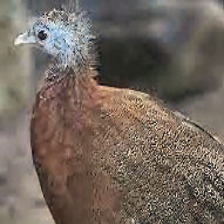
Species: GREAT ARGUS
Scientific name: ARGUSIANUS ARGU